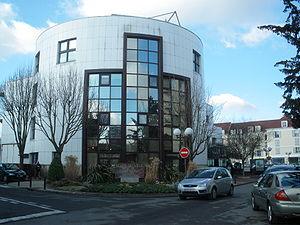
Mairie de Longjumeau, Essonne, France